Newlin Miller's House

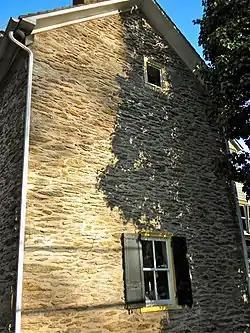

Newlin Miller's House was built by William Newlin during the early nineteenth century in West Whiteland Township, Chester County, Pennsylvania. It is located in the narrow valley of Little Broad Run, a tributary of the East Branch of Brandywine Creek.